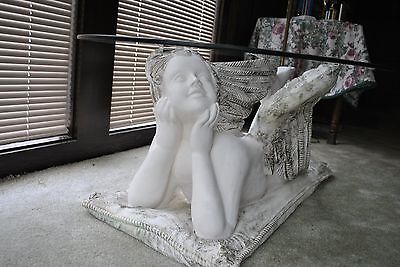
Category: table